Middleton, Leeds

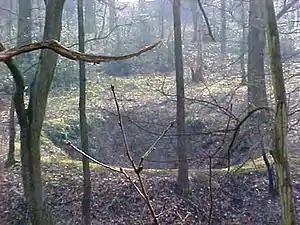
Depression or bell pit, evidence of early coal mining in Middleton Woods

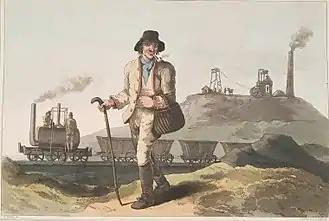
"The collier" at Middleton Colliery, in "The Costume of Yorkshire" by George Walker, 1814

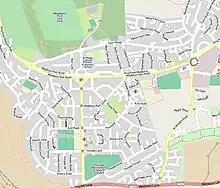
Middleton street map

There is evidence of coal mining in the Middle Ages in the shaft mounds, waggonways and similar archaeological features resulting from early mining activity in Middleton Woods. Before the 17th century the pits were bell pits and adits or day holes dug horizontally into the hill sides where the coal seam outcropped. In 1669 Frances Conyers of New Hall had "cole pits" in Middleton. The pits were small and numerous and many worked for a short time. Gin pits using horses to turn the windlass were the next development and the deeper pits had brick-lined shafts and wooden headgear for hauling tubs of coal and miners out of the workings. This type of mine was in operation when Anne Leigh married Ralph Brandling whose family owned collieries in Durham. Brandling's 1,200 acre Middleton estate supplied coal to Leeds but was disadvantaged in the trade by poor roads. Deep mining arrived with the advent of steam engines to pump water out of the mines and keep the workings dry making it possible to raise coal from greater depths. In 1780 a Newcomen engine was installed at Middleton and by 1808 the mine employed 90 hewers and 60 putters. The market for coal grew as Leeds and its industries expanded.